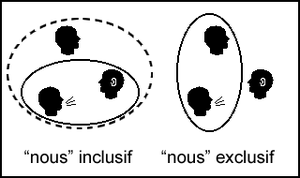
En linguistique, le nous inclusif est un pronom ou une conjugaison de verbe qui indique l’inclusion du locuteur, des auditeurs, et peut-être encore d’autres personnes. Le nous exclusif inclut le locuteur et une ou plusieurs autres personnes, mais exclut l’auditoire. Par exemple, « Serrons-nous la main » est inclusif ; « Nous t'attendons » est exclusif.
Le quenya ou haut-elfique est une des langues construites imaginées par le romancier et philologue J. R. R. Tolkien dans le cadre de l'élaboration des récits de la Terre du Milieu. Sa création remonte au plus tard à l'année 1915. Le vocabulaire et la grammaire de cette langue ont progressivement évolué durant la vie de leur auteur, jusqu'à atteindre une relative stabilité après la publication de son roman Le Seigneur des anneaux en 1954-1955. Tolkien s'est principalement inspiré du finnois pour l'élaboration de la langue, ainsi que du latin et du grec.